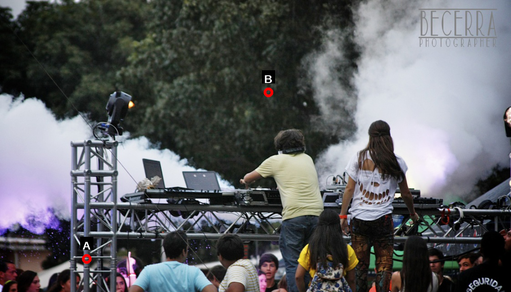
Question: Two points are circled on the image, labeled by A and B beside each circle. Which point is closer to the camera?
Select from the following choices.
(A) A is closer
(B) B is closer
Answer: A